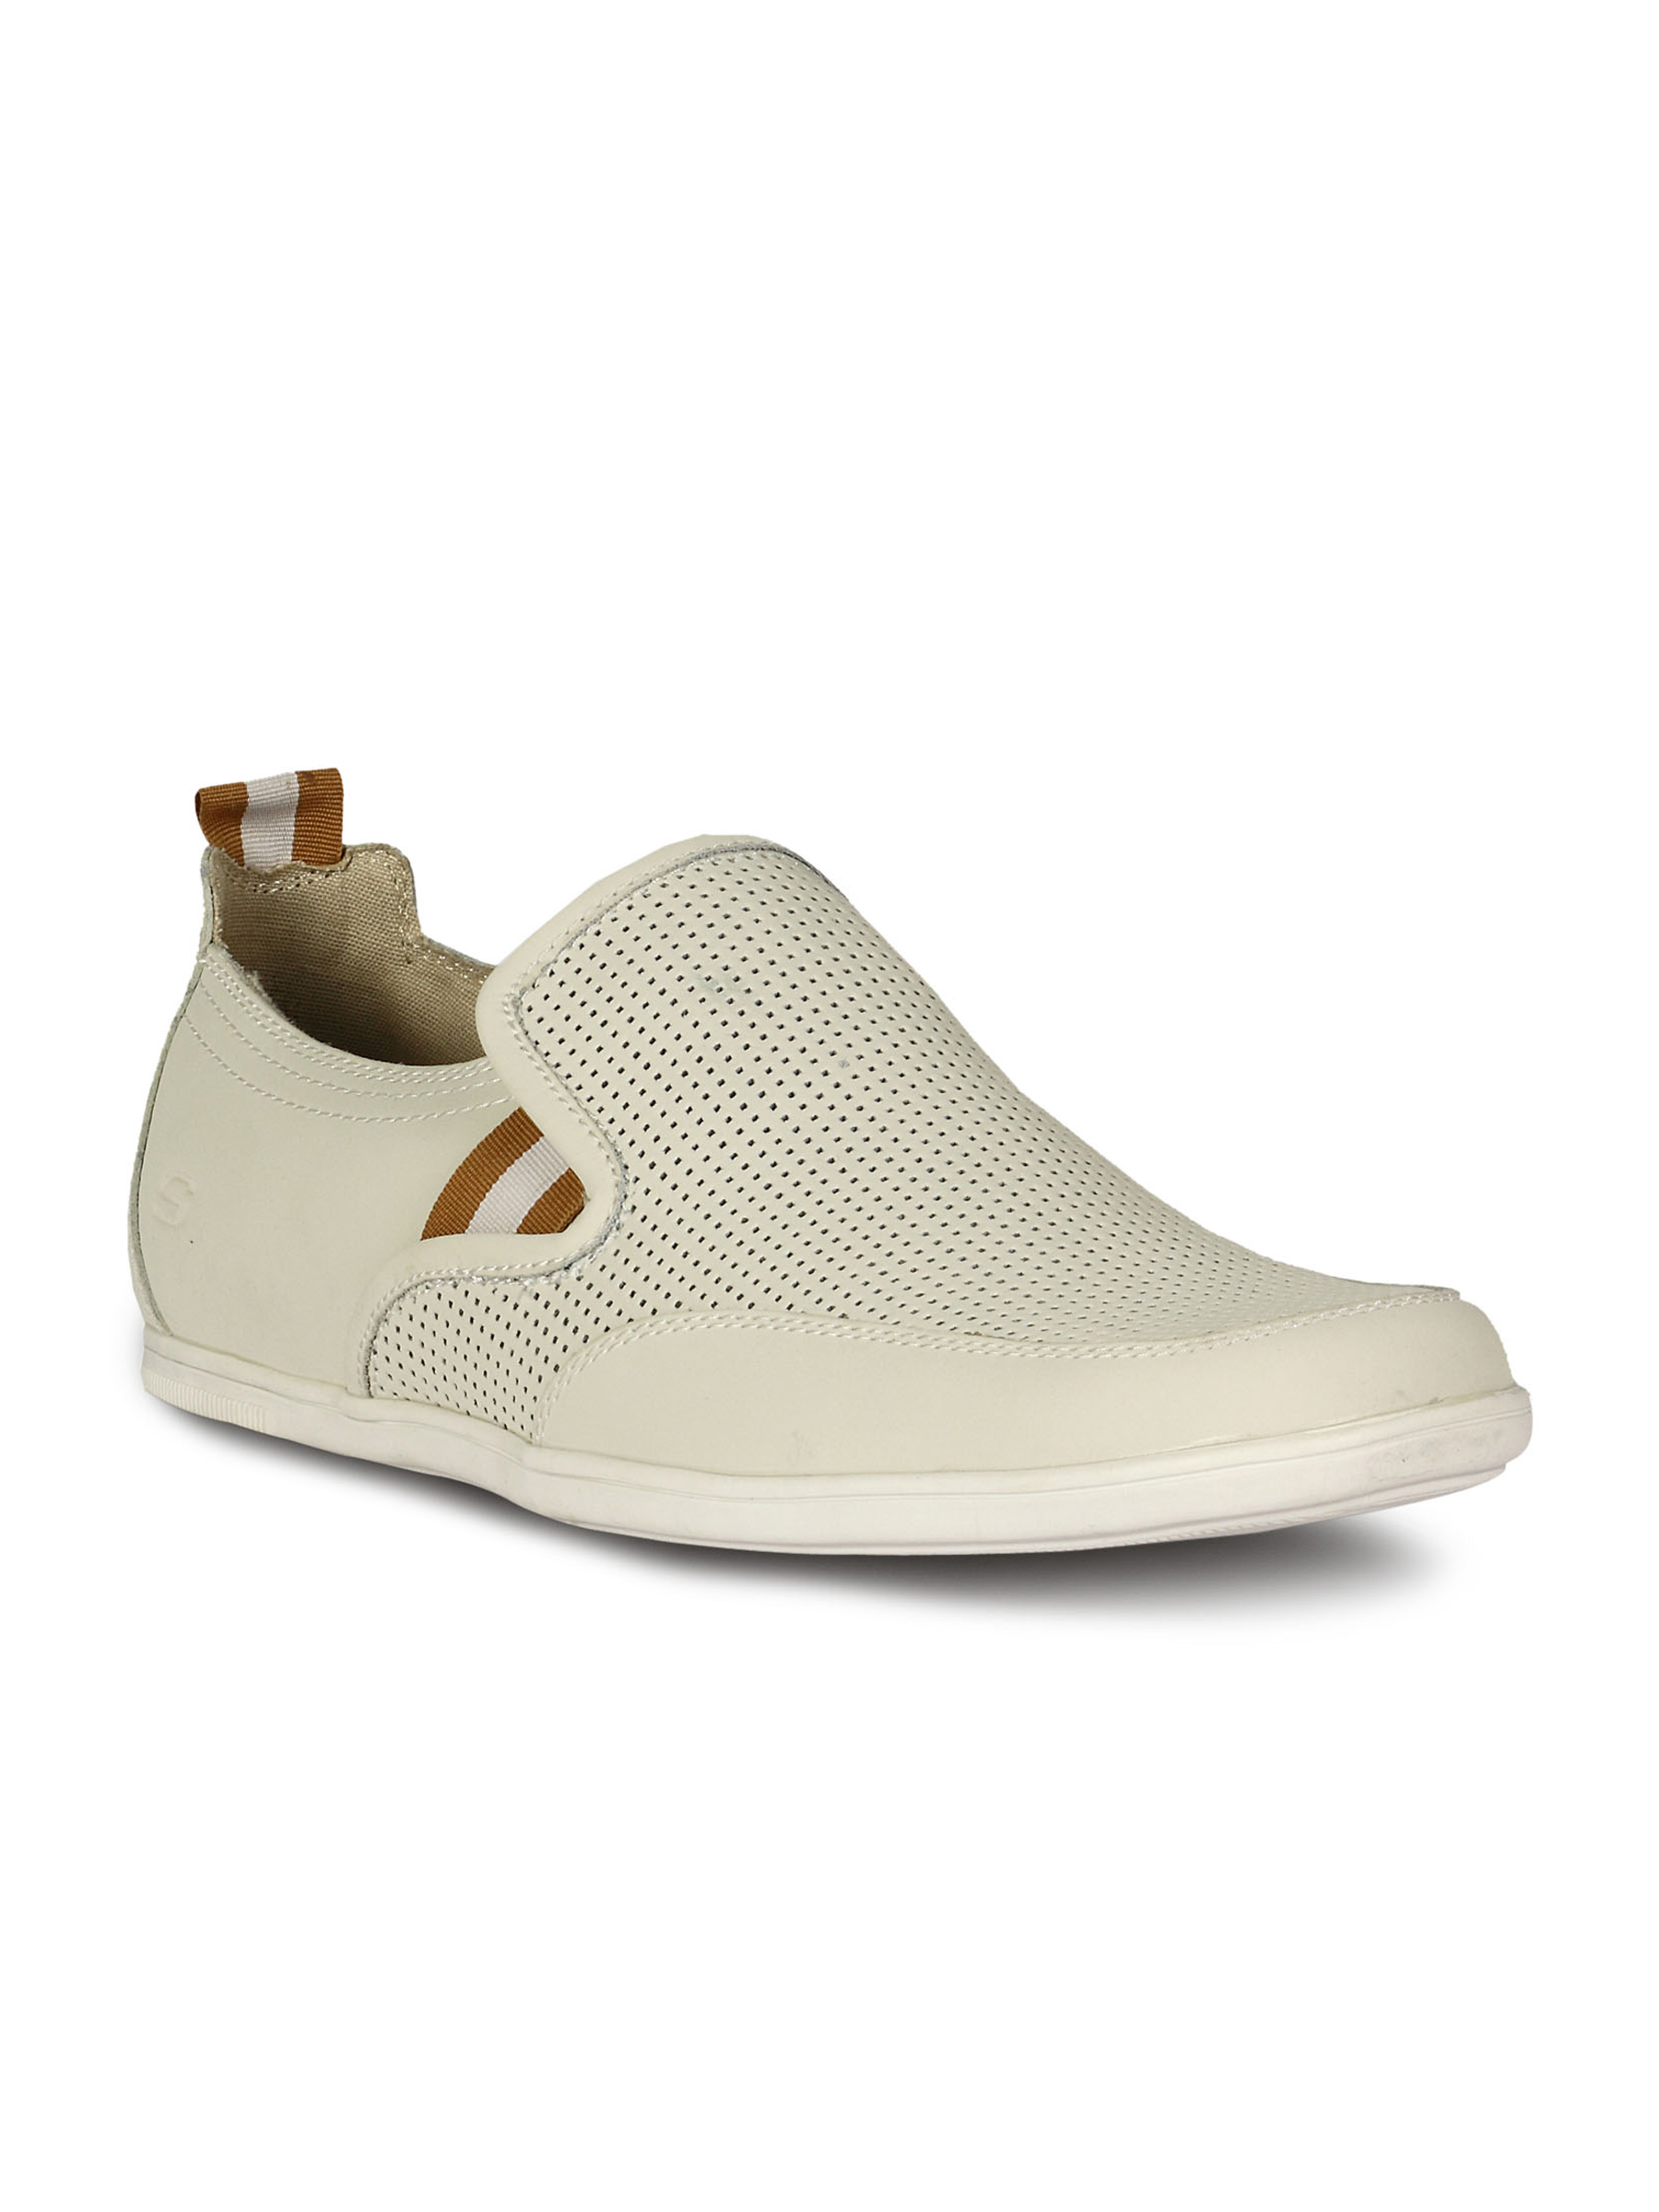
Skechers Men Off White Lifestyle Casual Shoe
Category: Footwear / Shoes / Casual Shoes
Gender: Men
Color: White
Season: Winter 2015
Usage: Casual